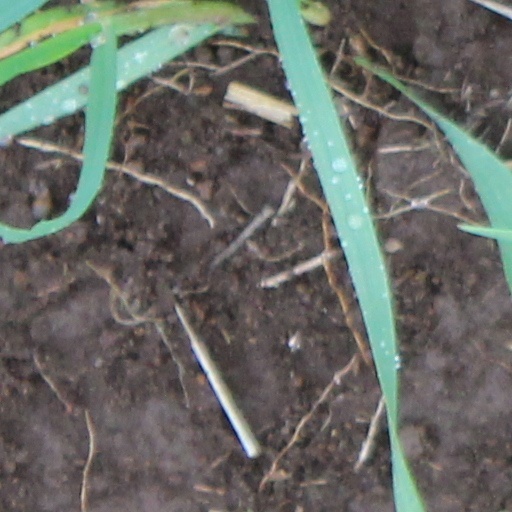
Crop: wheat